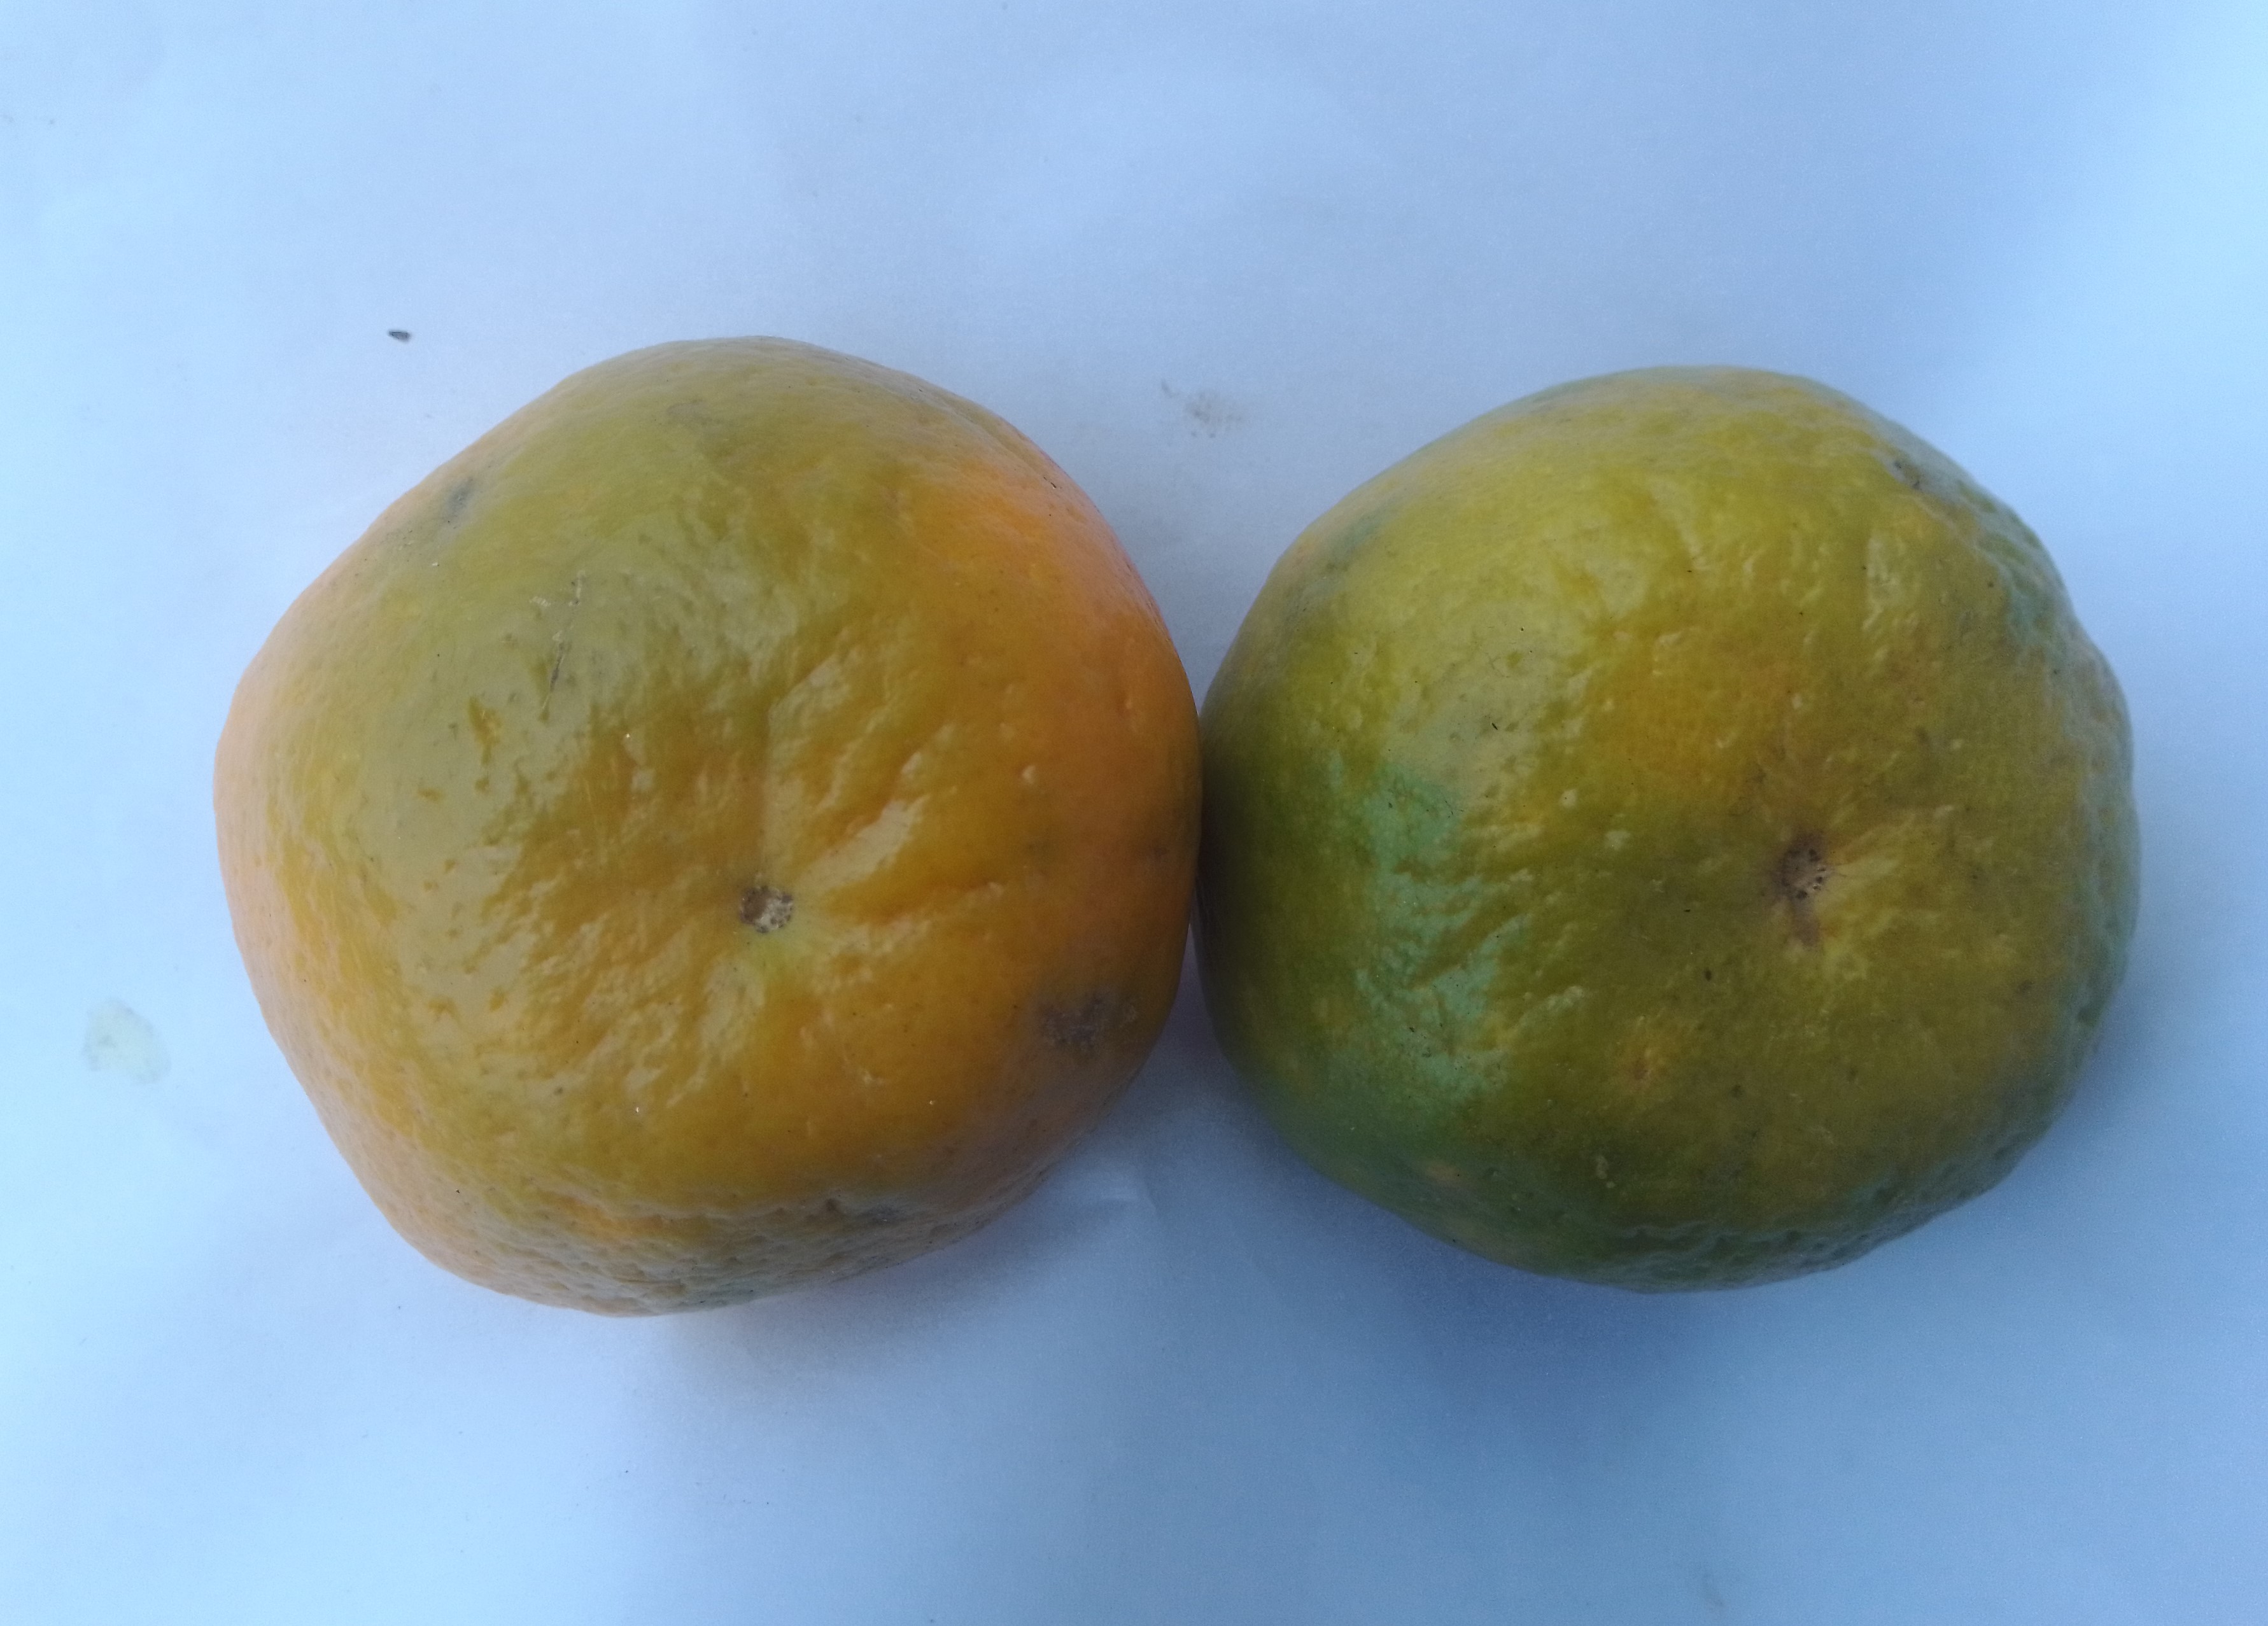
Fruit: orange
Condition: fresh